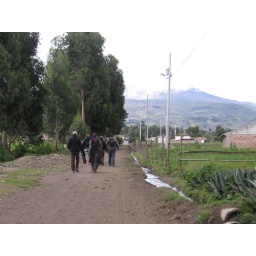
Village stay in the Santa Anita mountain community at the base of Volcan Chimborazo